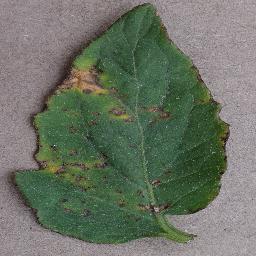
Label: Tomato___Bacterial_spot